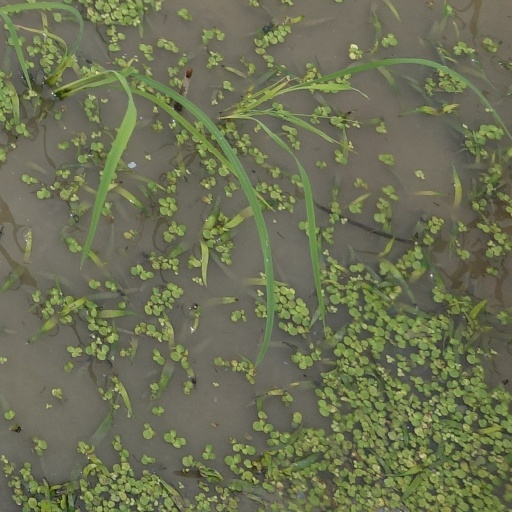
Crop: rice